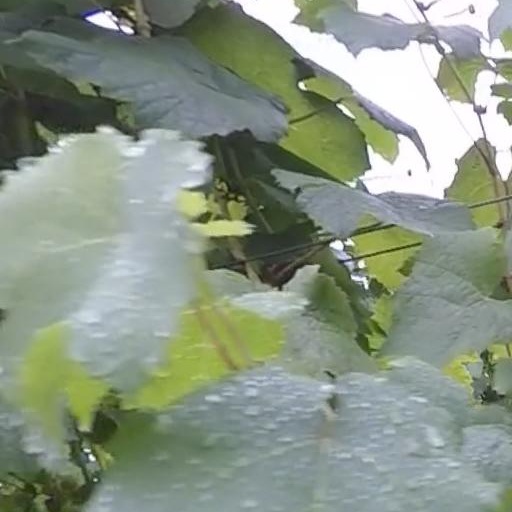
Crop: grape